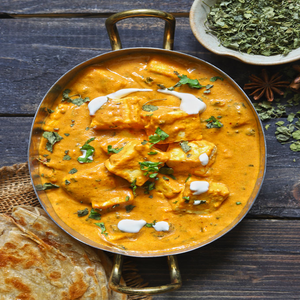
Dish: paneer